The Treasure of Vaghia

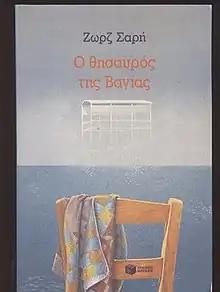
Greek cover of the novel The Treasure of Vaghia by Georges Sarri.

The Treasure of Vaghia (Greek: Ο θησαυρός της Βαγίας) is a 1969 novel by Greek author Georges Sari. It is her first novel and is partially autobiographical. A television series based upon the book aired on Ellinikí Radiofonía Tileórasi in 1984.